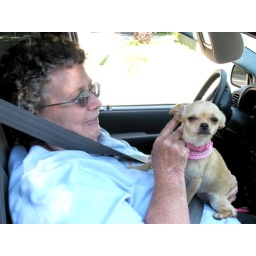
Taken in front seat of our van